Lere Anan Timur

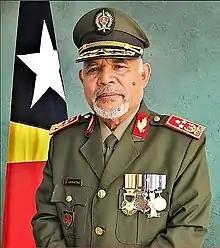
Lieutenant General Lere Anan Timor

Lere Anan Timur is a Timorese general who has served as Commander of the F-FDTL from 6 October 2011 to 28 January 2022.